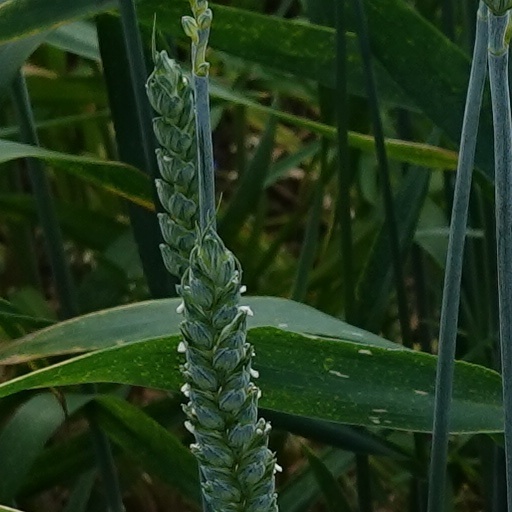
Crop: wheat